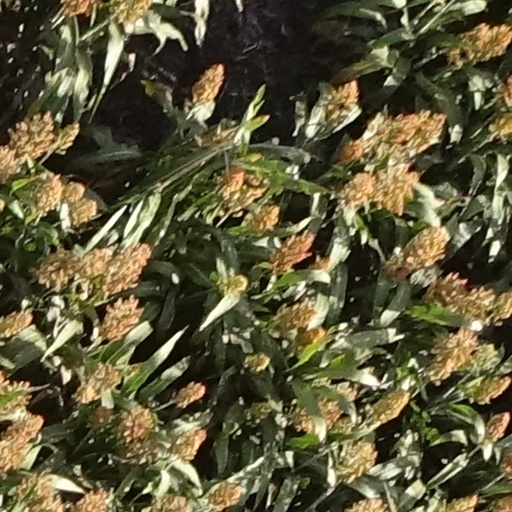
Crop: sorghum